Hubert Burda Media

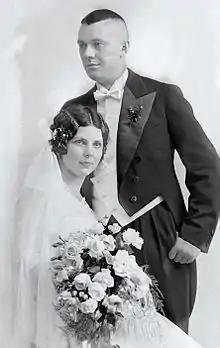
Wedding photo of Aenne and Franz Burda Sr (1931)

From 1903, Franz Burda ("I"), the father of Franz Burda Sr ("II") and grandfather of Franz Burda Jr ("III") ran a small printing business in Philippsburg. The venture was largely unsuccessful, prompting Burda to start a new company in Offenburg, in 1908.